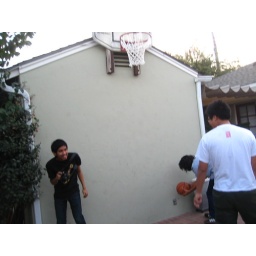
almost got hit for standing under the hoop